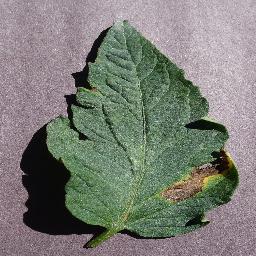
Label: Tomato___Early_blight